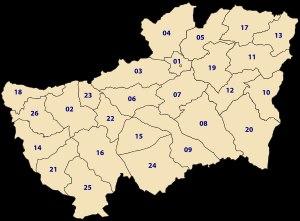
Pour les autres communes, voir Liste des communes d'Algérie.